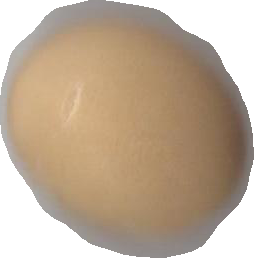
Variety: Dega